Gay Men Choosing Parenthood

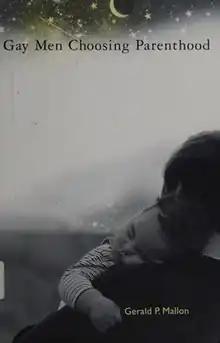
Cover of the first edition

Gay Men Choosing Parenthood is a 2004 book about gay parenting by the social work scholar Gerald P. Mallon. It received largely positive reviews.